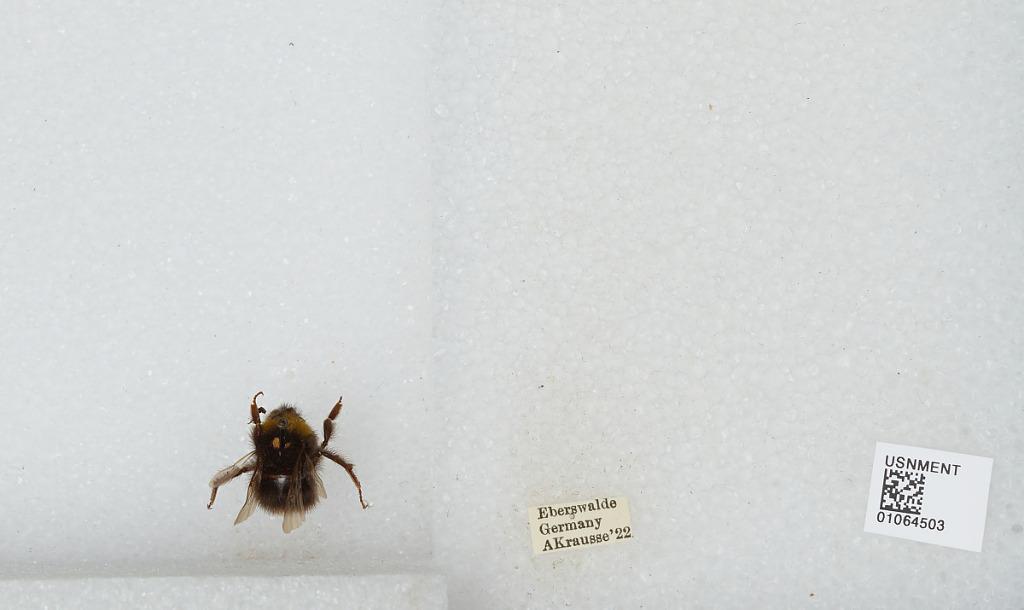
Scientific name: Bombus sp.
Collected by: A. Krausse
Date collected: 1922--
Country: Germany
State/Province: Brandenburg
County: Barnim
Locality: Eberswalde
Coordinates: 52.8356, 13.8182